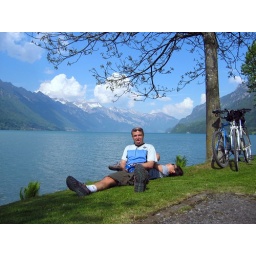
Fantastic lake bike routes in the Swiss Alps